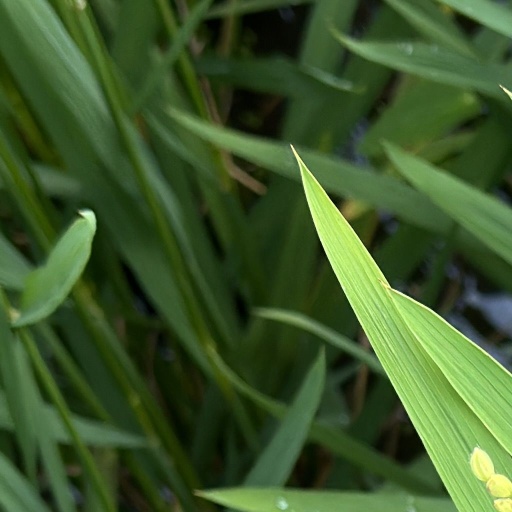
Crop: rice